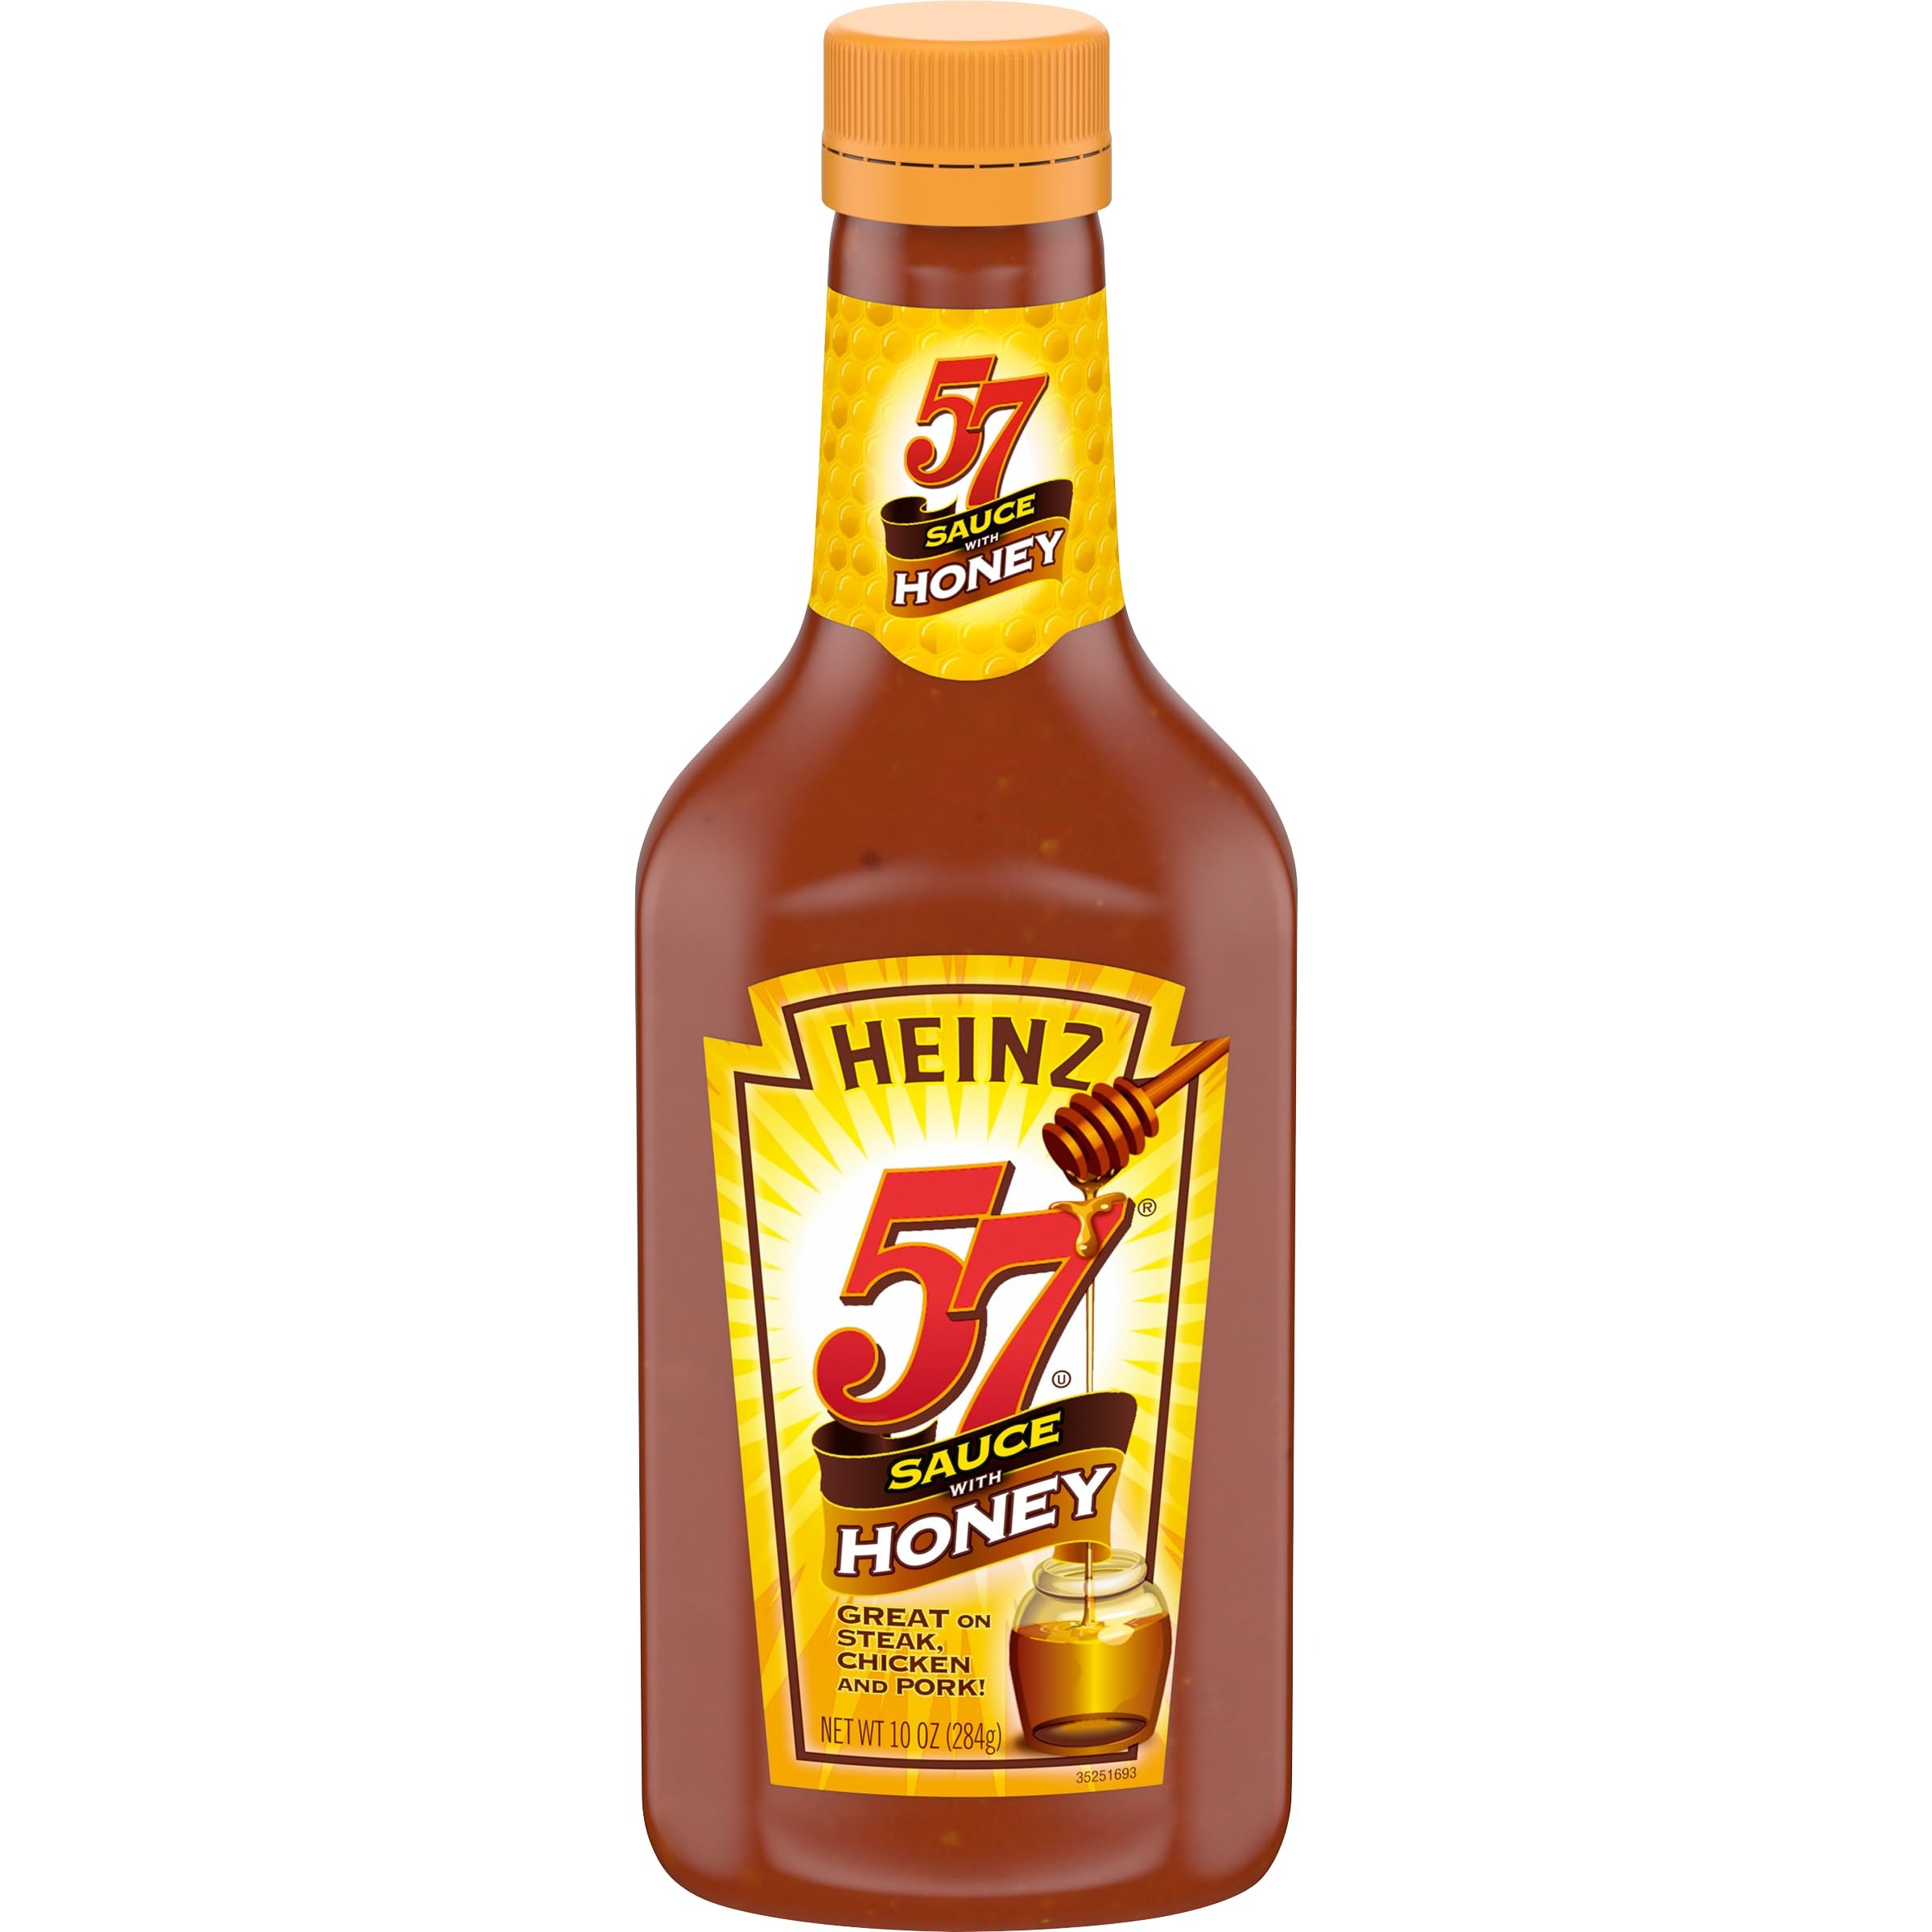
Item Name: Heinz 57 Sauce with Honey, 10 oz Bottle
Value: 1.0
Unit: Count

Price: 8.28